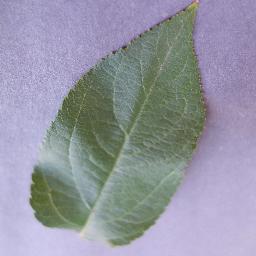
Label: Apple___healthy